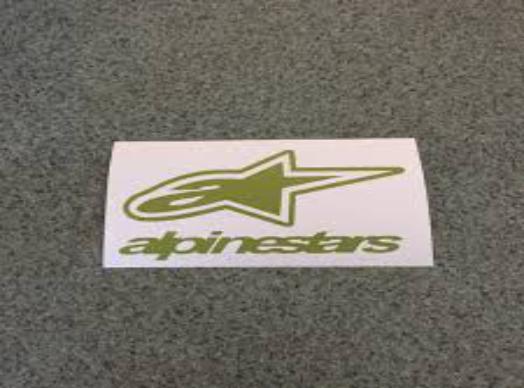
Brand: alpinestars-1
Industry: Clothes